Grand Duchy of Finland

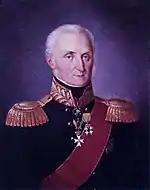
Georg Magnus Sprengtporten was the first Governor-General of Finland.

The formation of the grand duchy stems from the Treaty of Tilsit between Tsar Alexander I of Russia and Emperor Napoleon I of the French. The treaty mediated peace between Russia and France and allied the two countries against Napoleon's remaining threats: the United Kingdom and Sweden. Russia invaded Finland in February 1808, claimed as an effort to impose military sanctions against Sweden, but not a war of conquest, and that Russia decided to only temporarily control Finland. Collectively, the Finns were predominately anti-Russian, and Finnish guerrillas and peasant uprisings were a large obstacles for the Russians, forcing Russia to use various tactics to quash armed Finnish rebellion. Thus, in the beginning of the war, "General roda Voysk" Friedrich Wilhelm von Buxhoeveden, with permission of the tsar, imposed an oath of fealty on Finland, in which Russia would honour Finland's Lutheran faith, the Diet of Finland, and the Finnish estates as long as the Finns would remain loyal to the Russian imperial crown. The oath also dubbed anyone person who gave aid to the Swedish or Finnish armies a rebel.